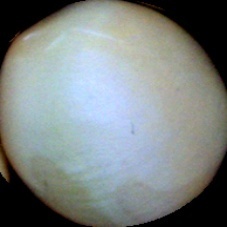
Label: Immature